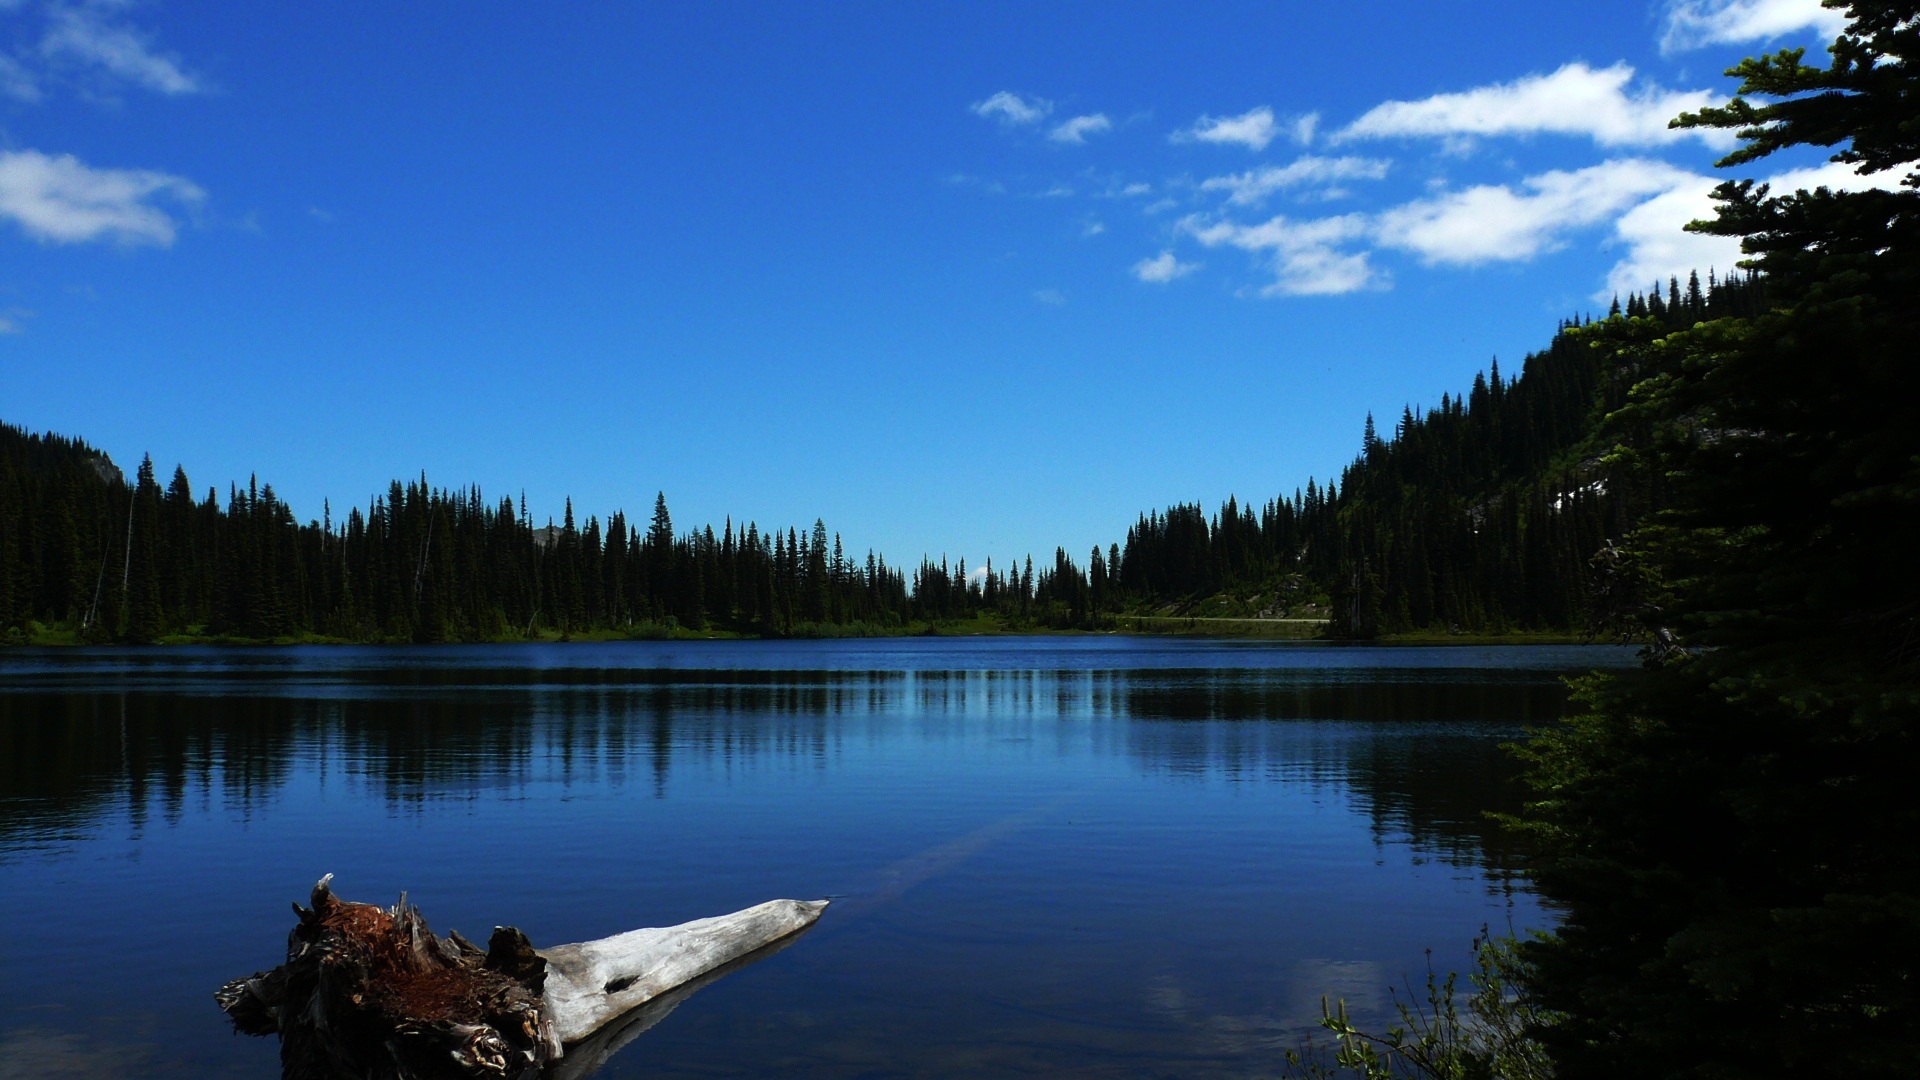
landscape, nature, wilderness, mountain, sky, lake, mountain range, log, reflection, tranquil, scenic, calm, reservoir, body of water, trees, outdoors, clouds, loch, computer wallpaper